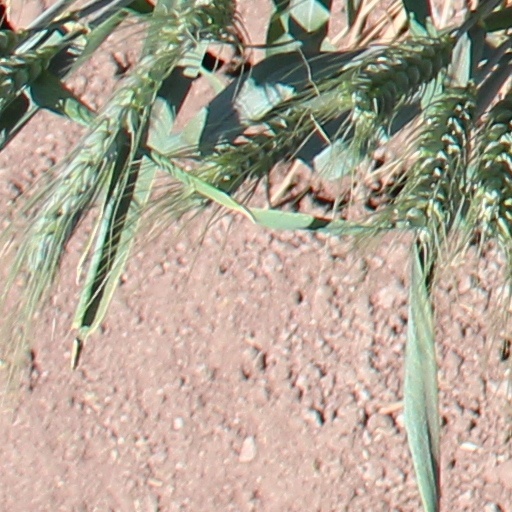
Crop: wheat